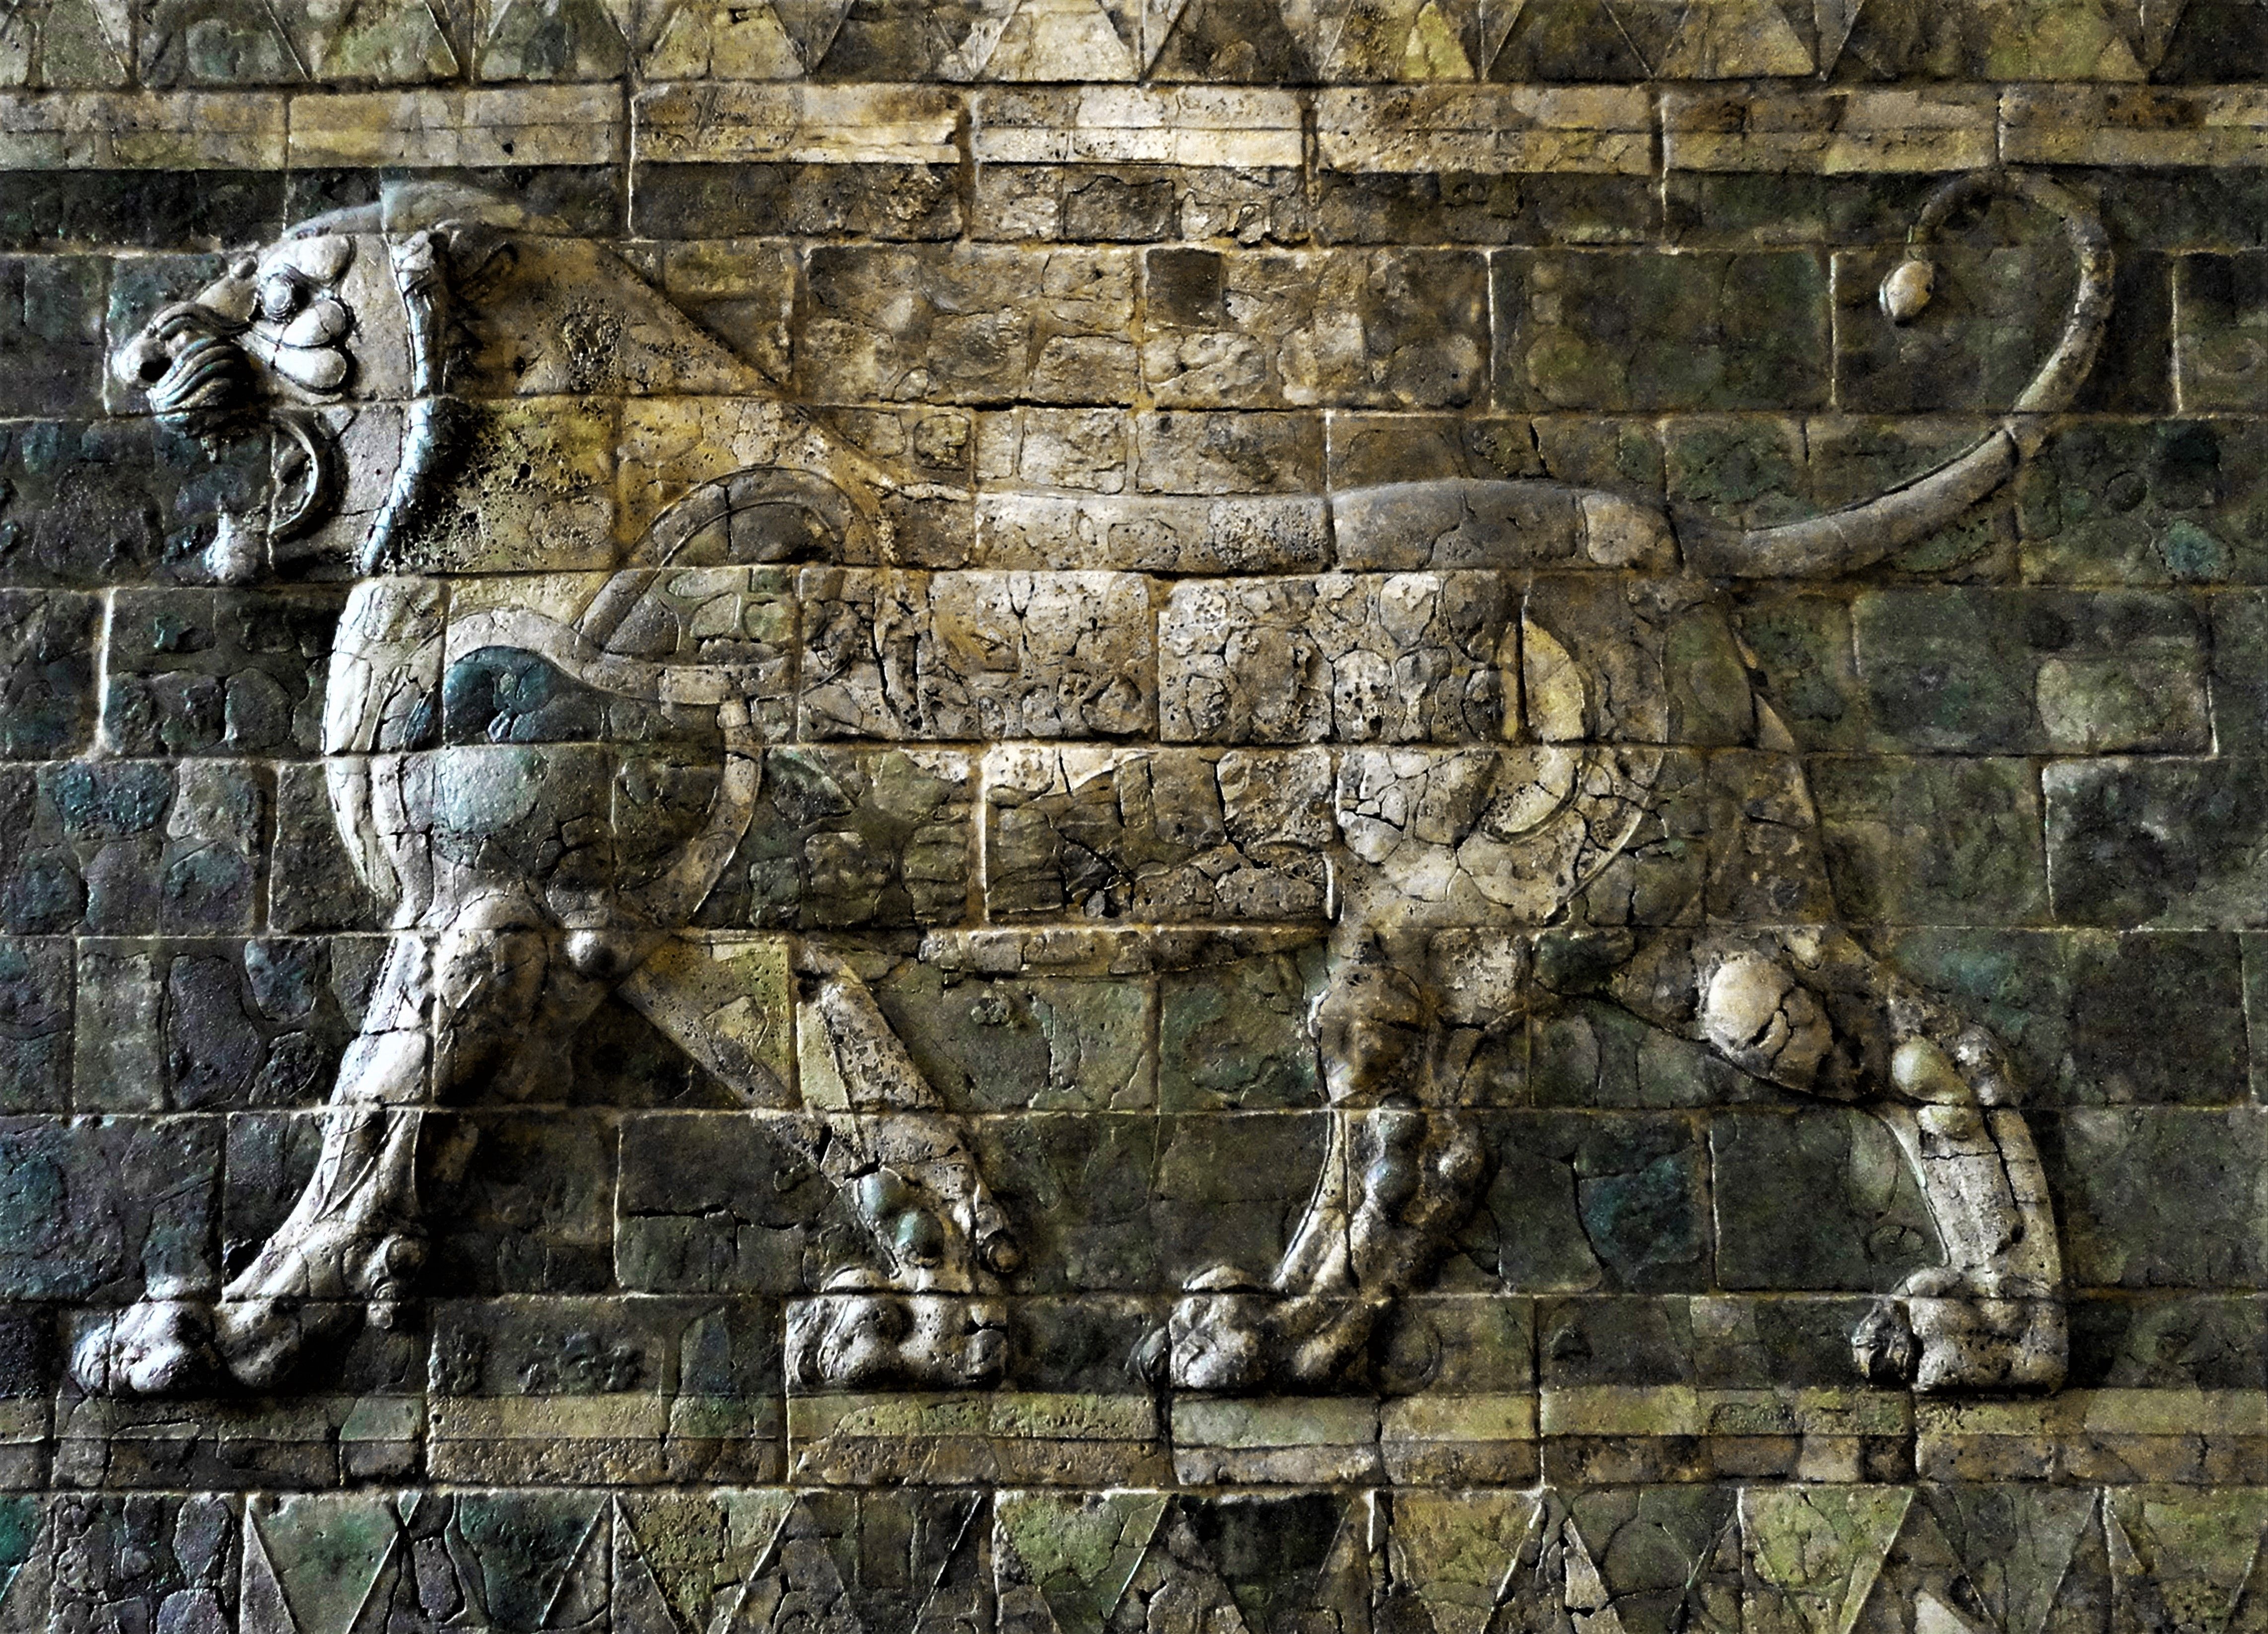
Frieze of Lions
A photo of the famous Frieze of lions from the palace of Darius the great. An ancient artistic lion embossed from a stone wall.
Shot closely at an eye level. A photograph of the famous Frieze of lions from the palace of Darius the great. An ancient artistic lion embossed from a stone wall. The stone is shiny in medium brightness light creating a historic atmosphere.
Labels: Architecture, Building, Wall, Brick, Art, Painting, Person, Archaeology, Mural, Animal, Lion, Mammal, Wildlife, Face, Head, Tile, Sculpture, Mosaic, Statue, Rock, Stone Wall, Embossed Lion
Camera: SONY DSC-W560
Aperture: F2.7
Exposure: 1/125 sec
ISO: 800
Focal length: 4.7 mm